Vasudeva Nanayakkara

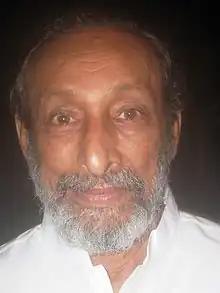

Vasudeva Nanayakkara (born 3 January 1939) is a Sri Lankan left-wing politician, Member of Parliament and presidential candidate in the 1982 and 1999 Sri Lankan presidential elections.